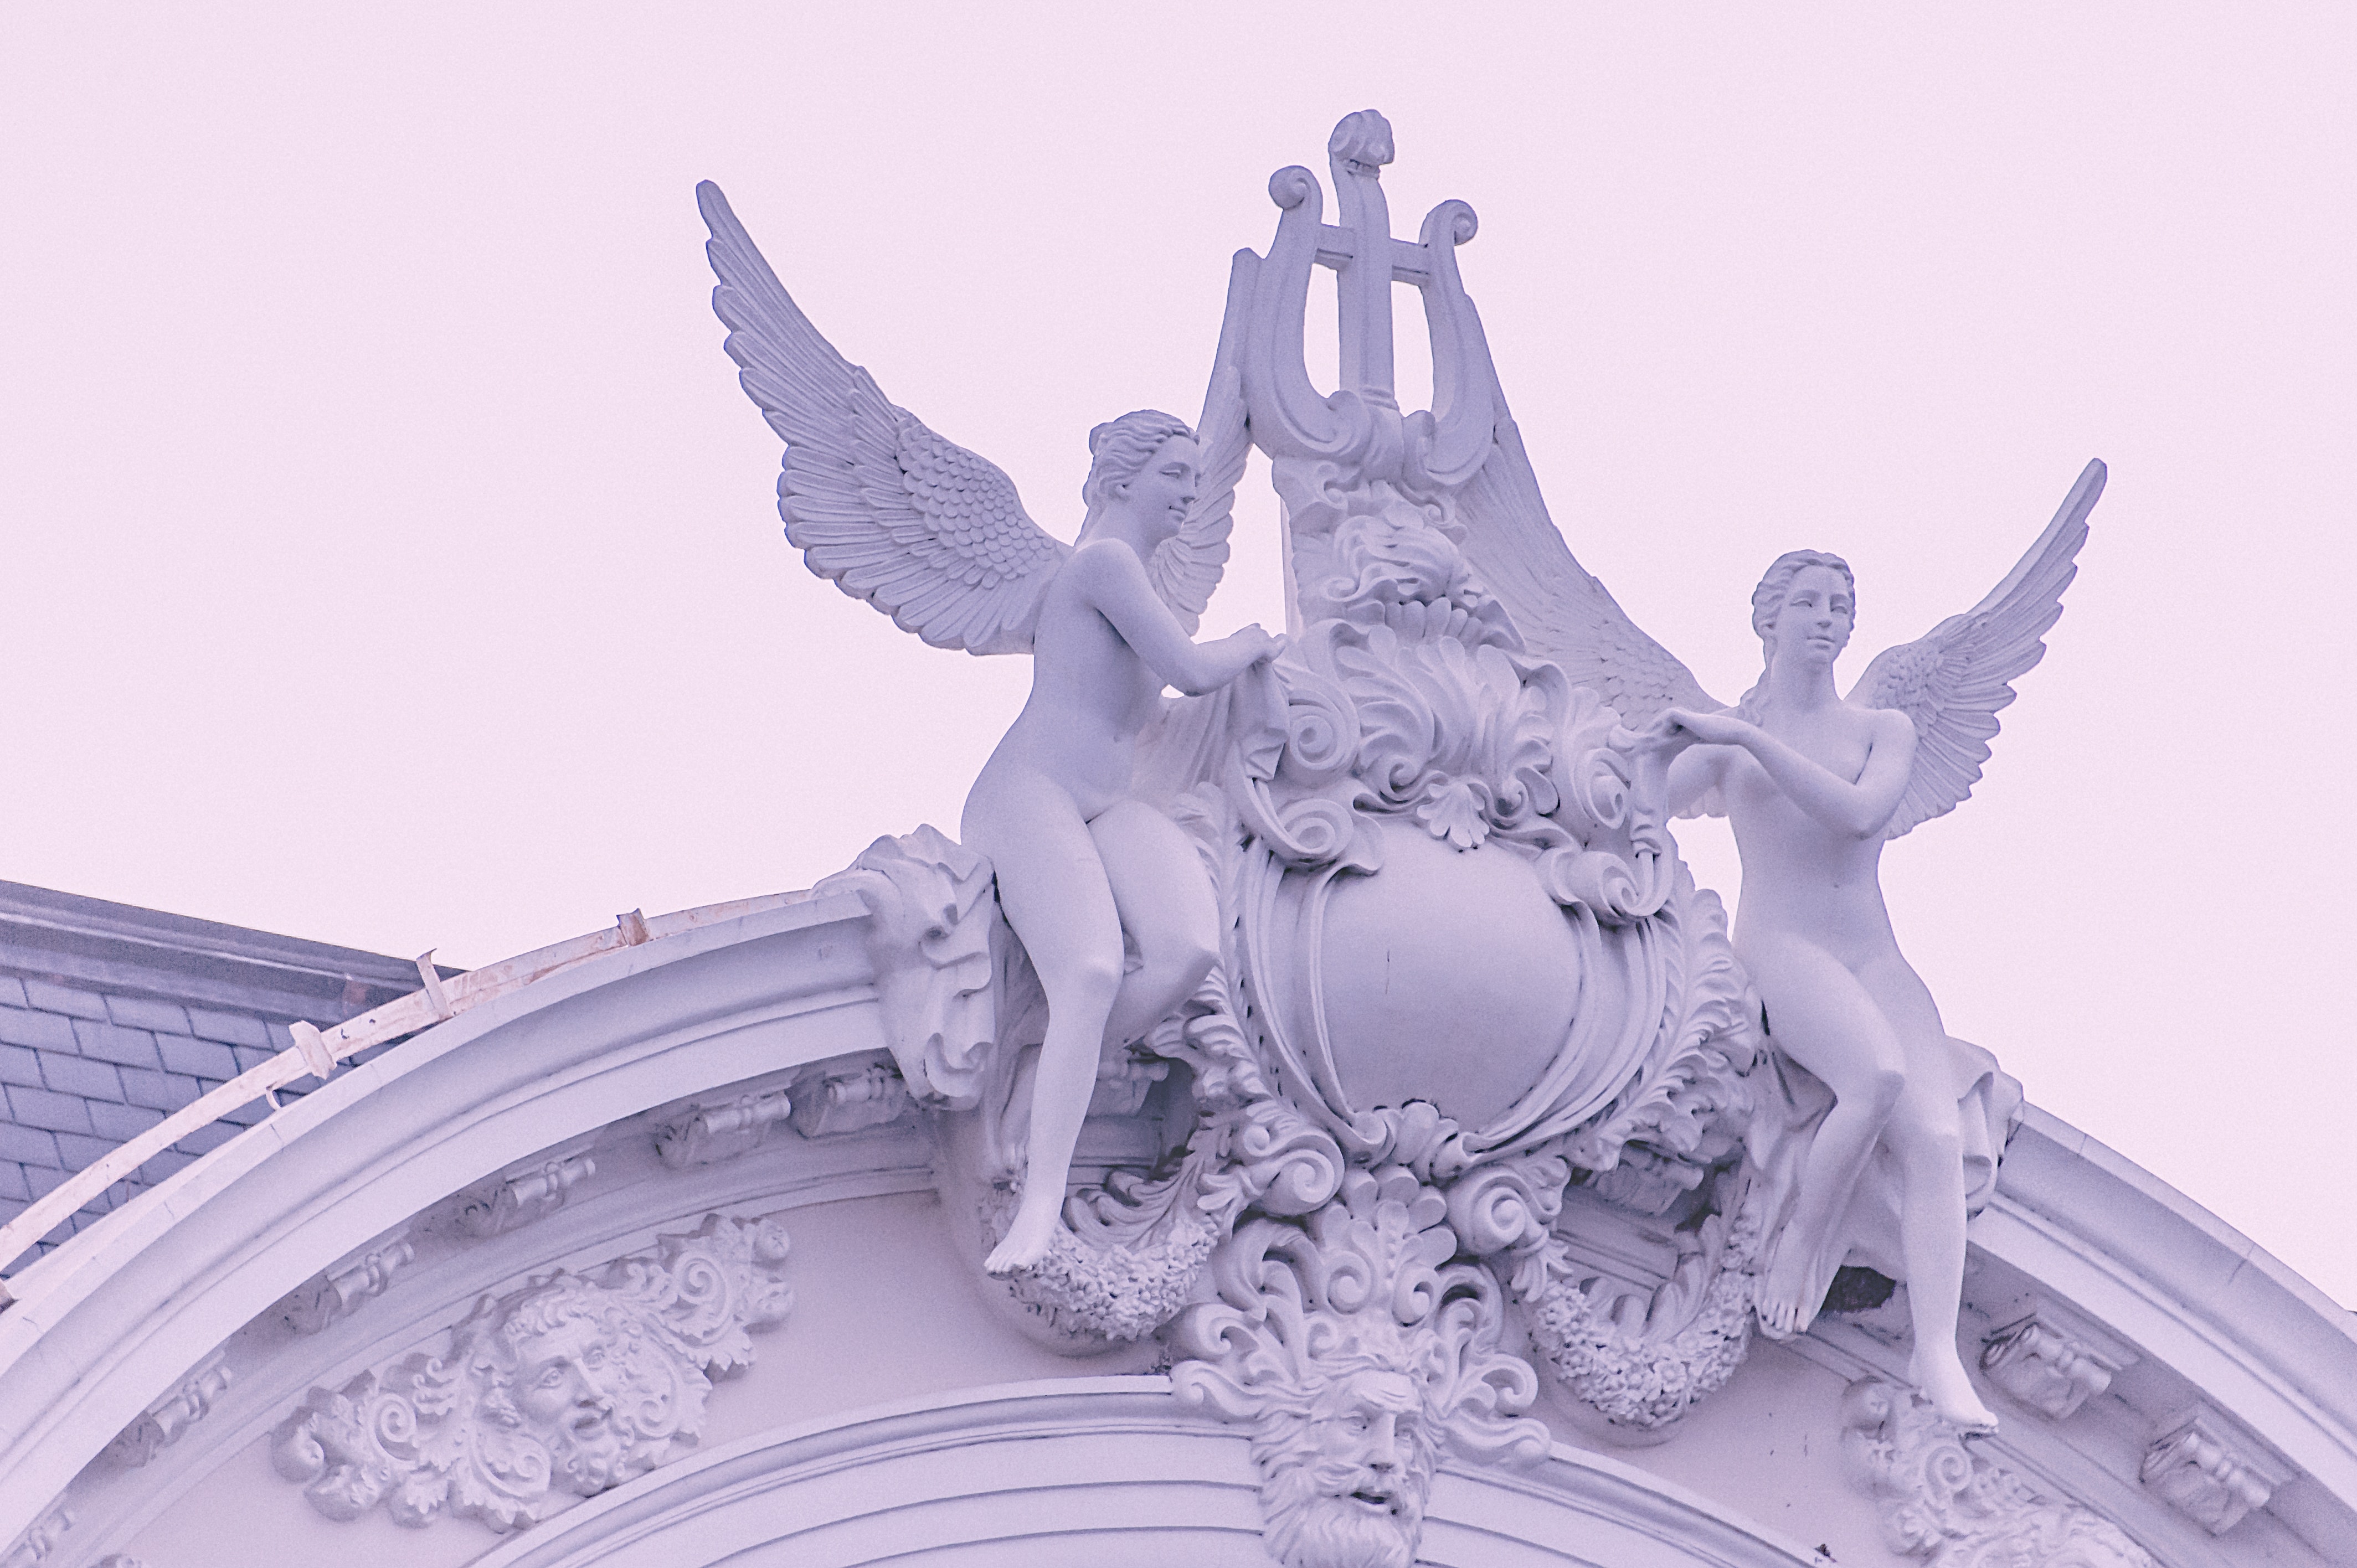
architecture, sculpture, statue, cg artwork, art